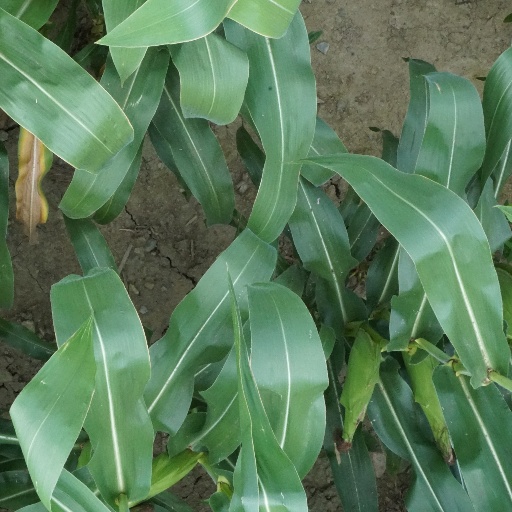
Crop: maize; corn